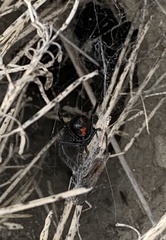
Species: Lactrodectus_hesperus